Waddesdon Bequest

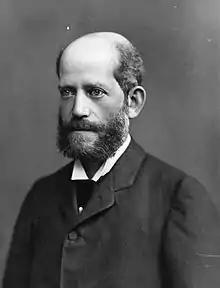
Baron Ferdinand Rothschild MP, about 1880

The room, with the adjoining Billiards Room, is the only reception room at Waddesdon Manor to follow the French Renaissance style of the exterior; the other rooms are in broadly 18th-century styles, and contain a magnificent collection of paintings and furniture centred on that century. The segregation of the collection was part of the concept of what has been called the "neo-"Kunstkammer"", adopted by some other very wealthy collectors of the period. The Renaissance Room at what is now the Wallace Collection and the collection of Sir Julius Wernher were other examples formed in England over the same period. The neo-"Kunstkammer" aimed to emulate the collections formed during the Renaissance itself, mostly by princely houses; of these the outstanding survivals were the Habsburg collections in Vienna, Prague and Ambras, as well as the treasuries of the Green Vault in Dresden, the Munich Residenz and Kassel. Unlike those collections, contemporary and recent objects were not included.